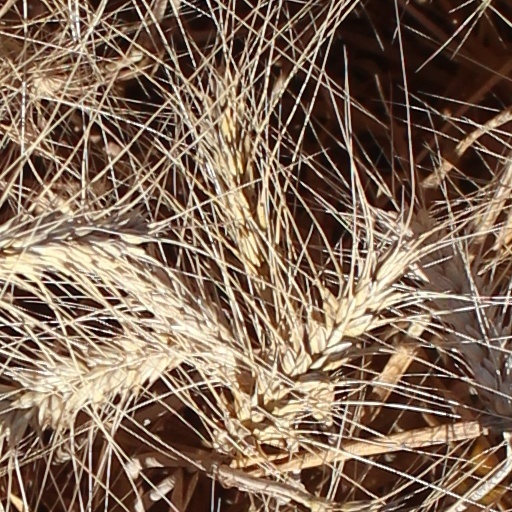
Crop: wheat